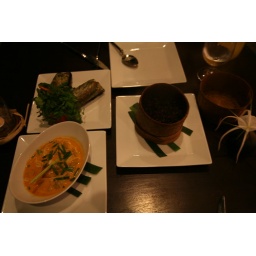
Black sticky rice, buffalo curry, fish cooked in banana leaves...delicious! I'm thankful for diversity!